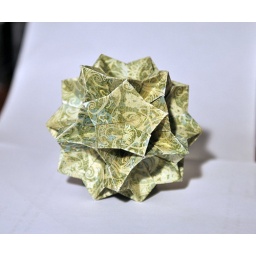
Designer: David Mitchell. Diagram: Paper Crystals book by David Mitchell. Folder: gailprentice. Paper: scrapbook paper